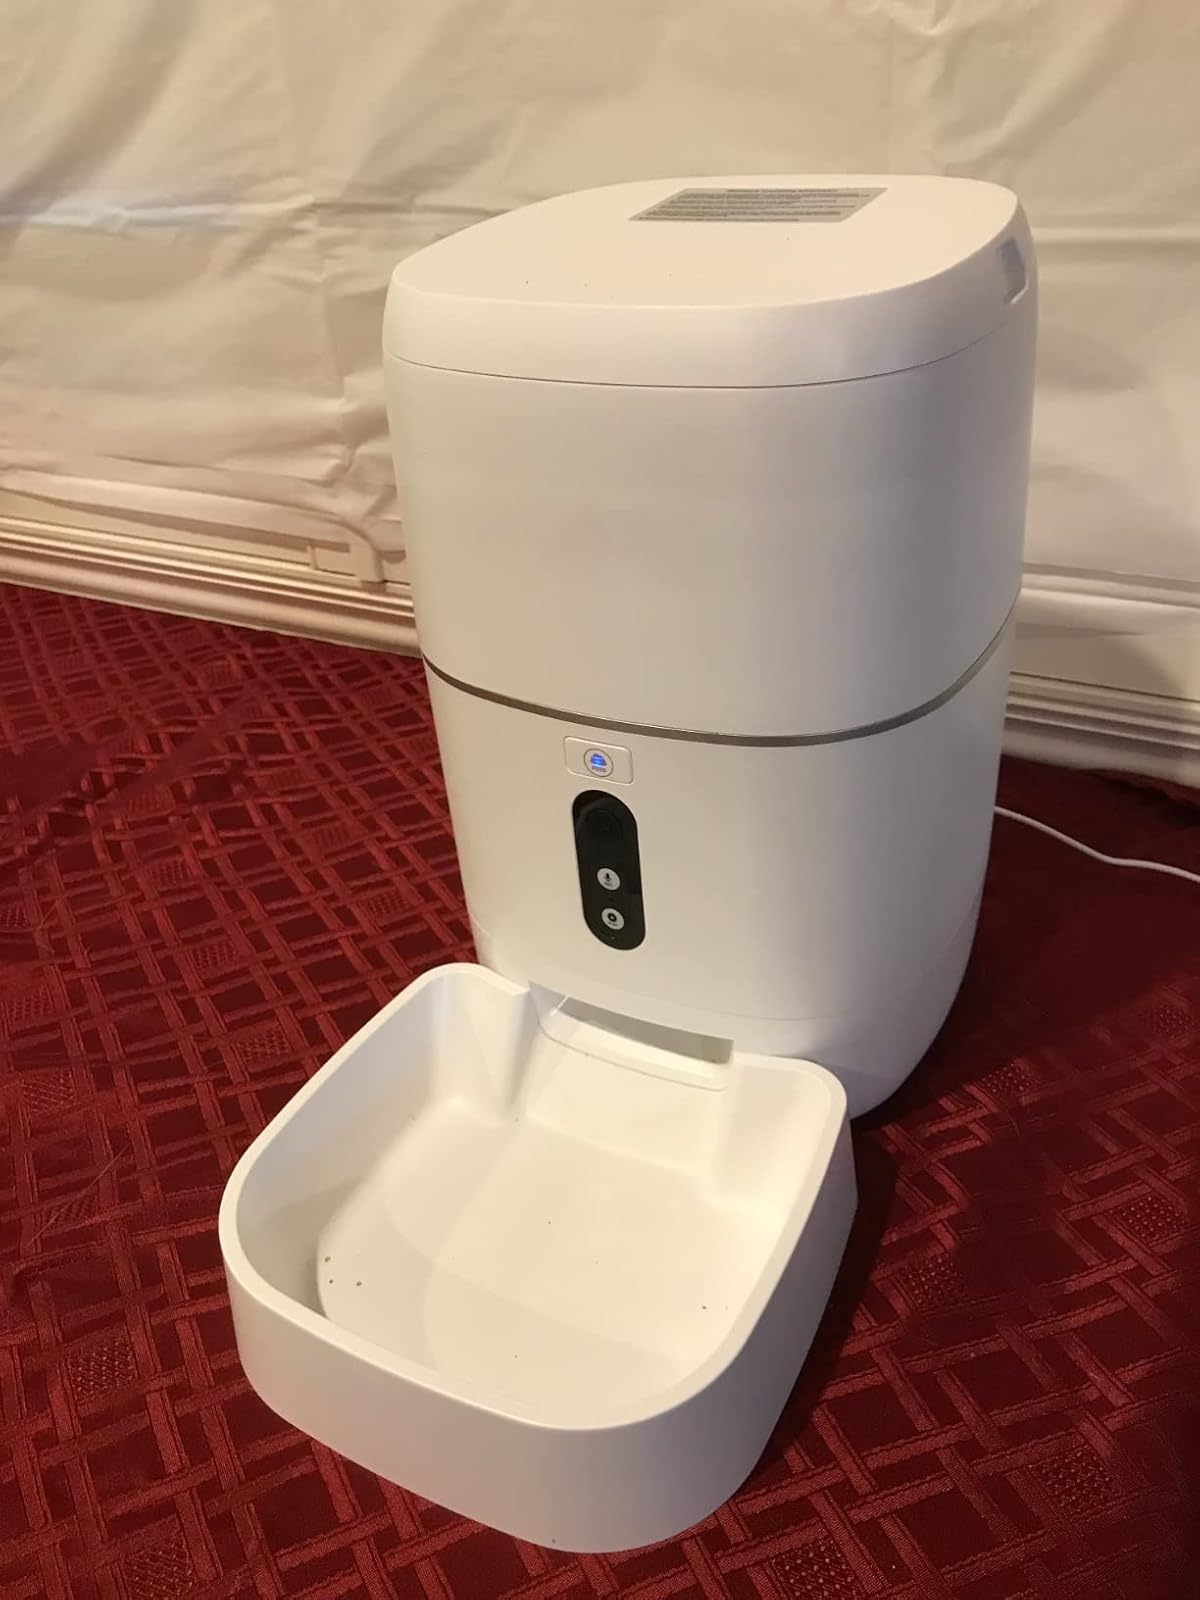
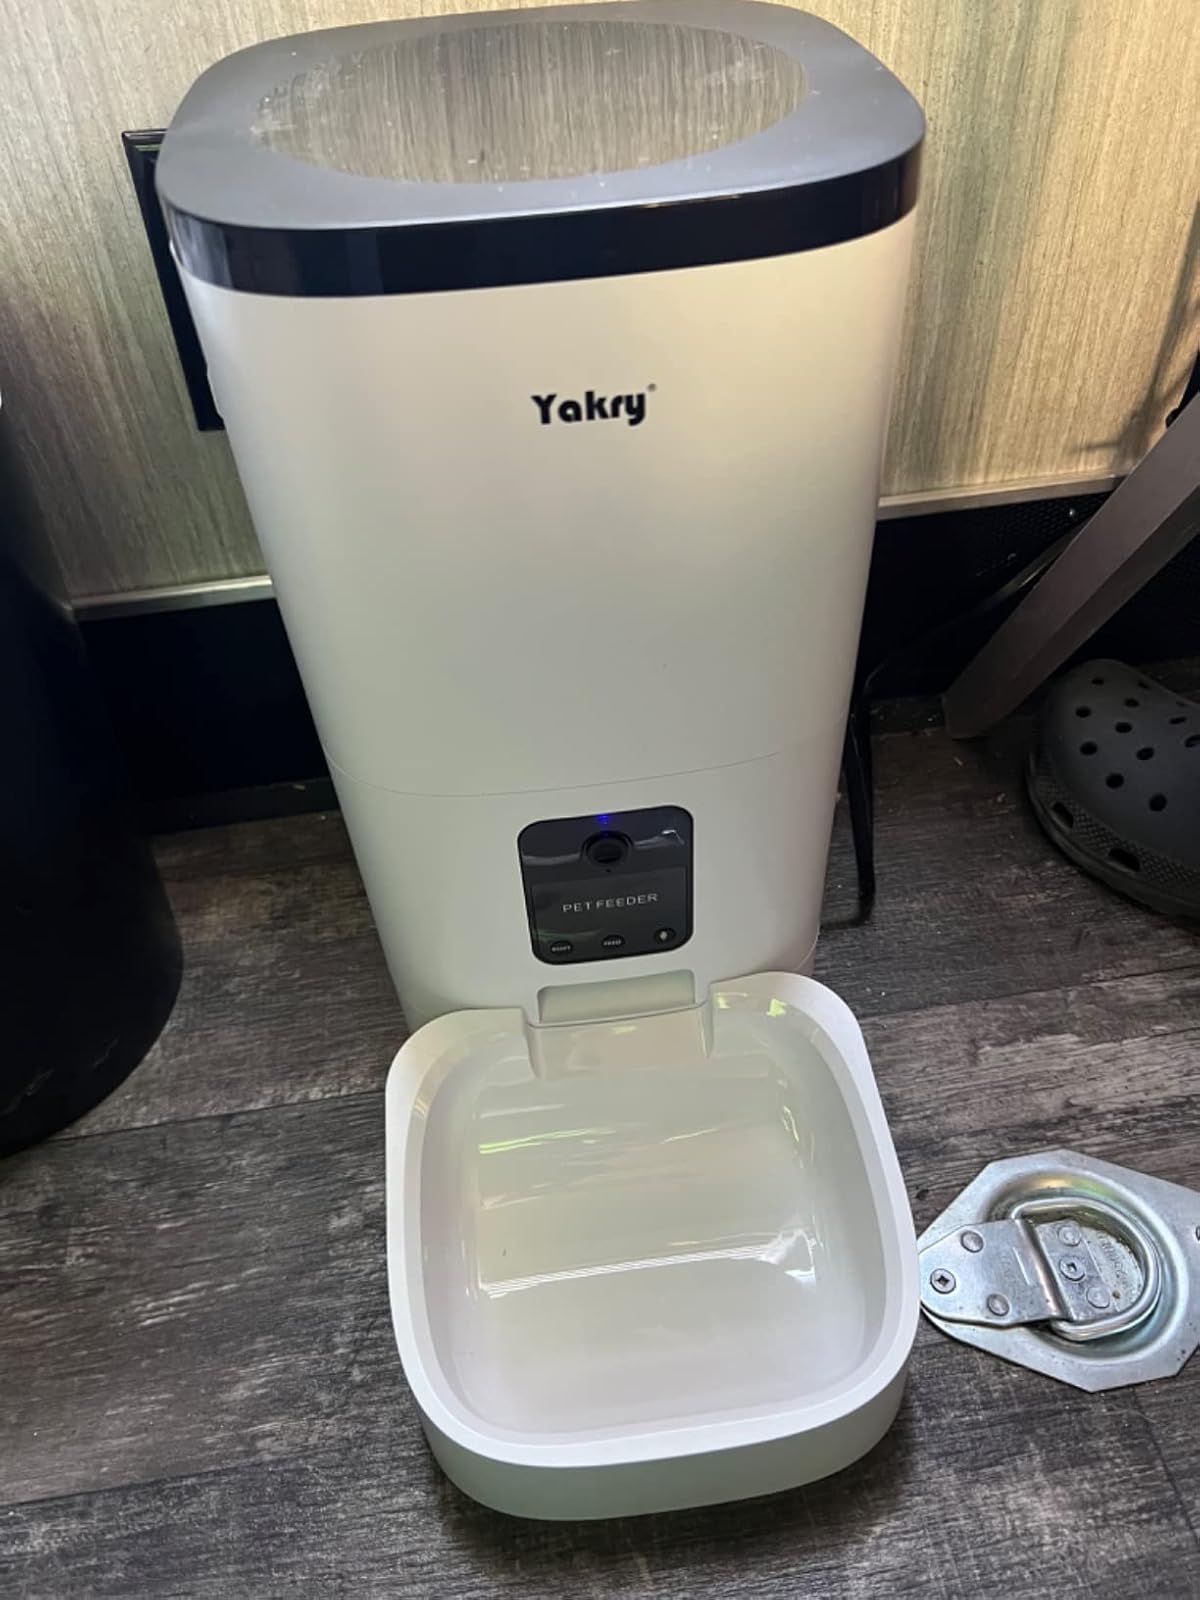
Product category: items_feeder
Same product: no